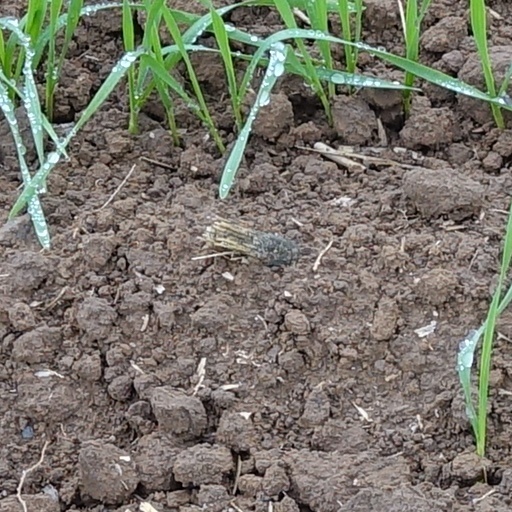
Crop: wheat